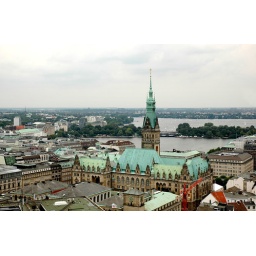
The cool mint green spire and roof of Hamburg's City Hall in northern Germany.